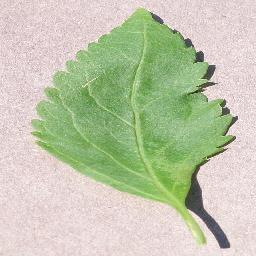
Label: Cherry___healthy